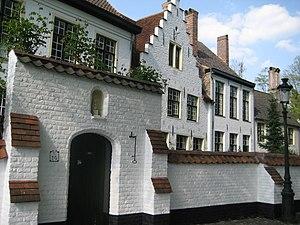
Le béguinage de Bruges est situé dans la partie méridionale du centre historique de Bruges, en Belgique. Il constitue encore aujourd’hui un espace clos que sépare de la ville un mur d'enceinte encore partiellement doublé de douves.